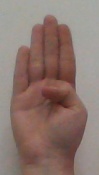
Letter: kaaf